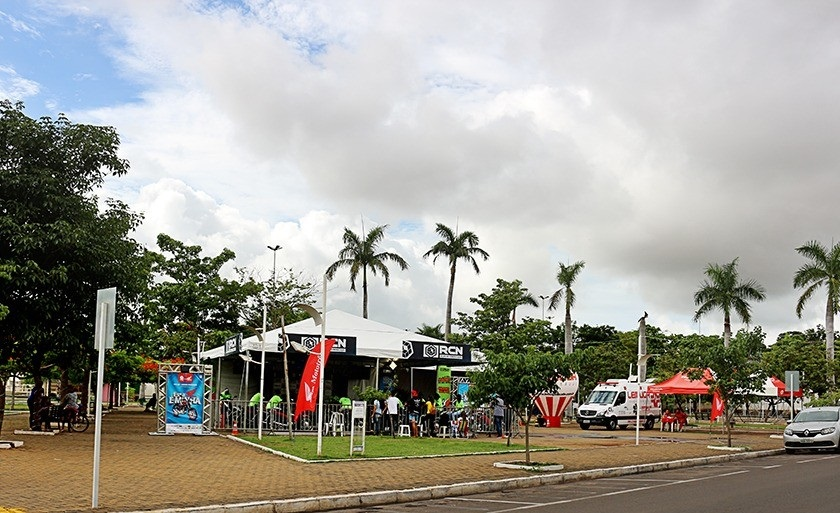
Fire: no
Smoke: no